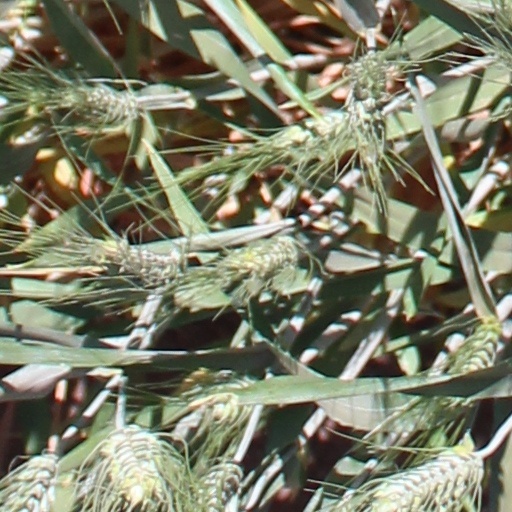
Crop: wheat